History of Vicenza

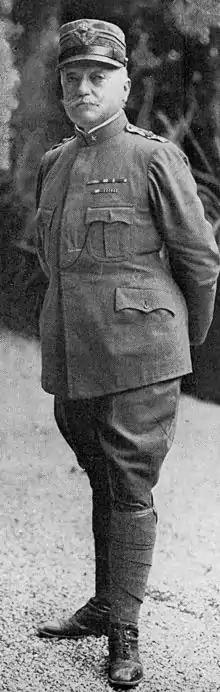
General Guglielmo Pecori Giraldi, commander of the First Army stationed in the Vicentine highlands, resided at Palazzo Trissino Baston.

Two significant acts illustrate this development. The first was the donation by Emperor Berengar I to Bishop Vitale of Vicenza of the castle and two "curtes" (estates) in Malo. Such donations, along with authorizations to build and own fortifications, likely continued in subsequent years, motivated by a weak central authority and frequent raids by the Hungarians, who in 899 sacked Vicenza, destroying the abbey of Saints Vitus, Modestus, and Crescentia, along with the basilica of Saints Felix and Fortunatus, and possibly the cathedral.